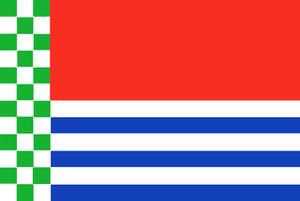
Beas de Segura est une commune située dans la province de Jaén de la communauté autonome d'Andalousie en Espagne.